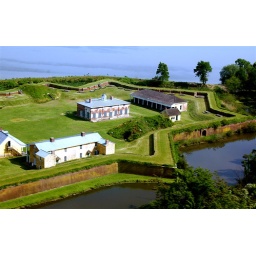
Taken out the window of the plane above Philly, an intriguing compound. I wonder what they do there.